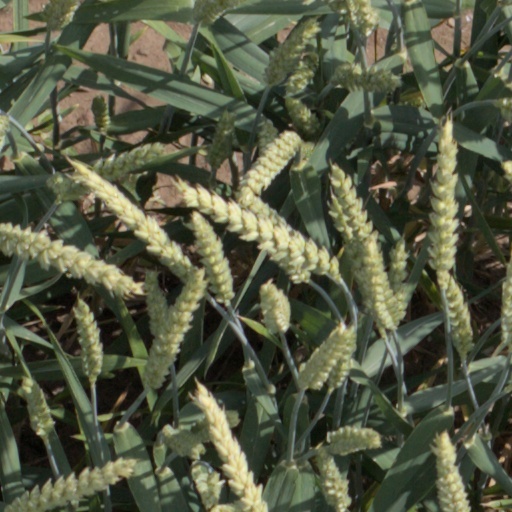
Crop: wheat